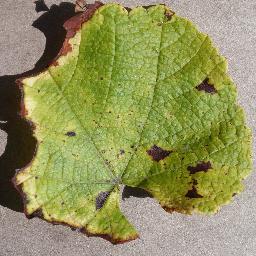
Label: Grape___Leaf_blight_(Isariopsis_Leaf_Spot)